Avery Coonley School

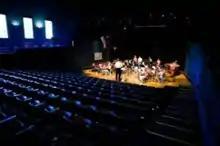
The Performing Arts Center (PAC), part of the 1993 addition. Drama, music, and other performances are an integral part of the curriculum.

A new wing was added in early 1980 to provide additional space for the arts, with a large room for orchestra and music and another for studio art. The Gatehouse, which was built in 1929 and had served as the headmaster's residence, was remodeled to house the early childhood program in 1988.